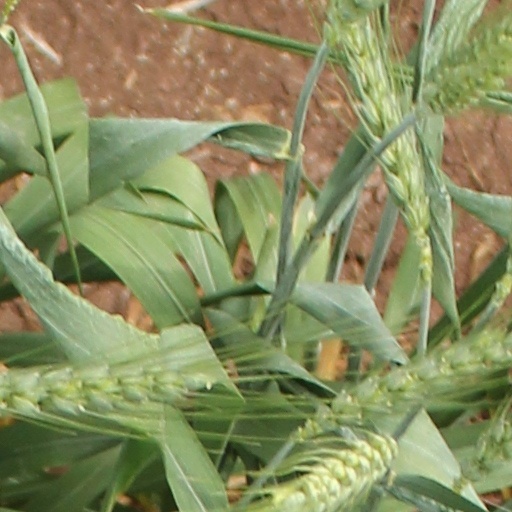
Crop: wheat